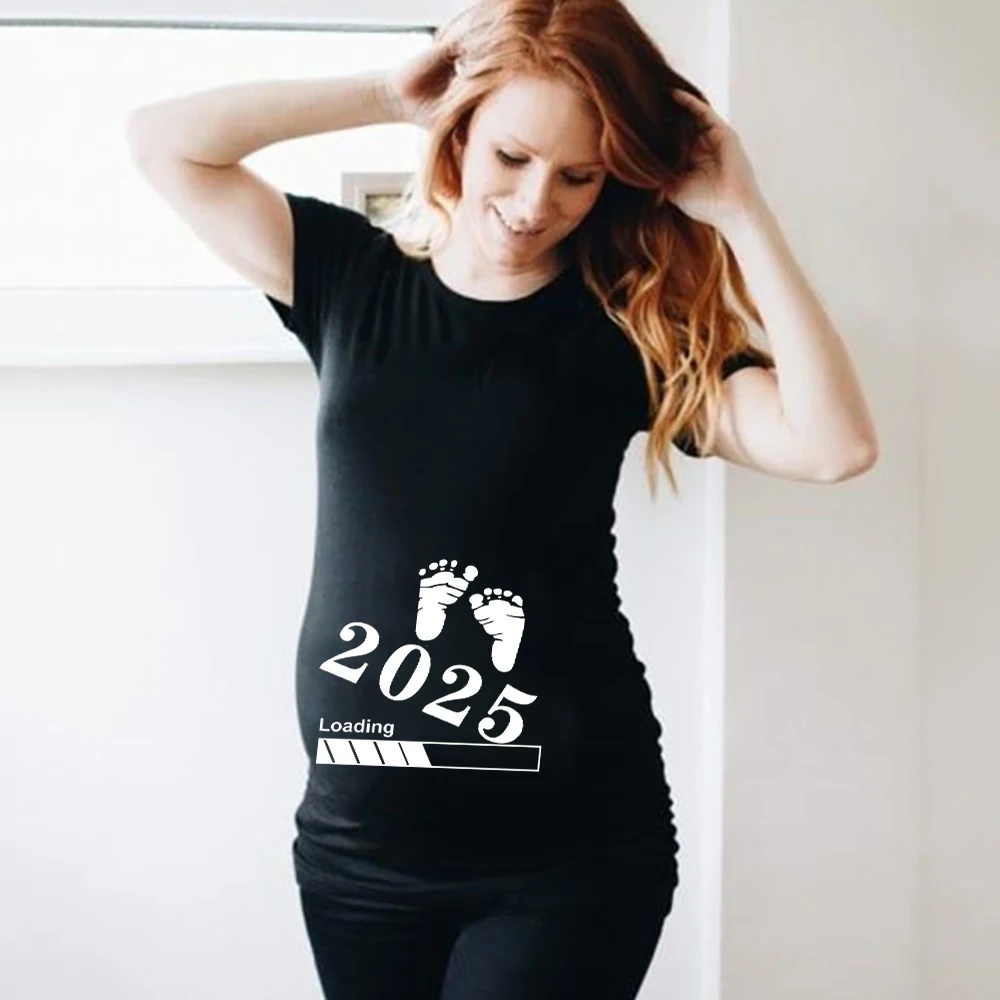
Baby Loading 2025 Printed Maternity T Shirt Pregnant Clothes Summer T-shirt Pregnancy Announcement Shirts New Mom T Shirts Tops
SPECIFICATIONS Age Range : MATERNITY Brand Name : MENISCOUNTER Breastfeeding function : No CN : Zhejiang Choice : yes Clothing Length : regular Collar : O-Neck Color Style : Natural Color Department Name : Maternity Fabric Type : Broadcloth Gender : WOMEN Hign-concerned Chemical : None Item Type : tops Material : POLYESTER Origin : Mainland China Pattern Type : Letter Season : all seasons Sleeve Length(cm) : short（4-16inch） Style : Casual Tops Type : TEES semi_Choice : yes
Brand: Yen & Baby
Category: Apparel & Accessories > Clothing > Maternity Clothing > Maternity Tops > T-Shirts